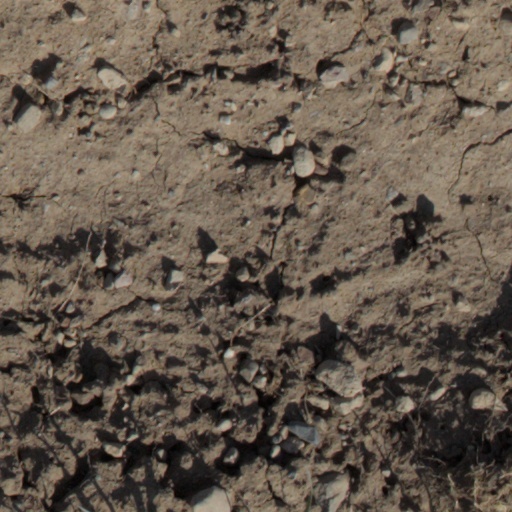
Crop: wheat